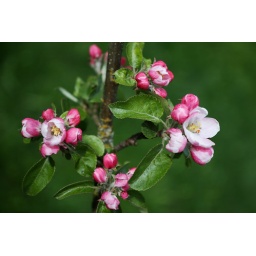
Beautiful apple tree flowers in my garden